North Auckland Line

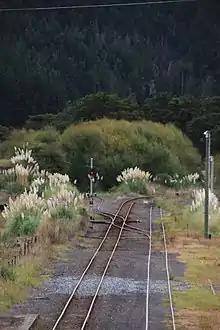
Junction of the Dargaville Branch and North Auckland Line in Waiōtira, 2010: the main line runs through the photo, curving to the right, while the branch turns away to the left.

The Okaihau Branch formerly left the North Auckland Line in Otiria and the Riverhead branch in Kumeū.